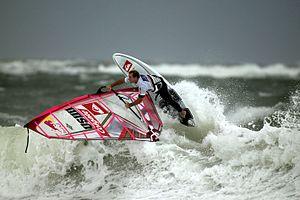
Les sports de glisse regroupent des sports très variés présentant des caractéristiques communes, telles que sport d'apparition récente, individuel, utilisation d'accessoires, haut niveau de technique et élargissement des possibilités physiques du sportif.
Robby Naish, né le 23 avril 1963 à La Jolla en Californie est un véliplanchiste américain. Il est l’un des premiers athlètes à avoir obtenu une renommée internationale dans cette discipline. Son numéro de voile est US1111.
La planche à voile est un type d'embarcation à voile minimaliste, c'est aussi le sport de glisse pratiqué avec cette embarcation.